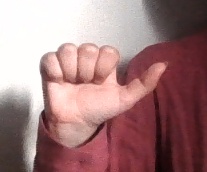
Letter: dhad